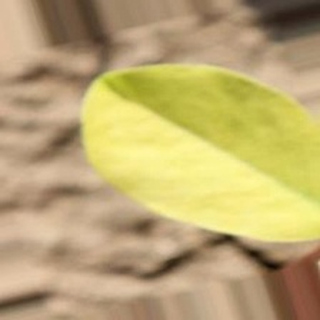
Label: groundnut_nutrition_deficiency